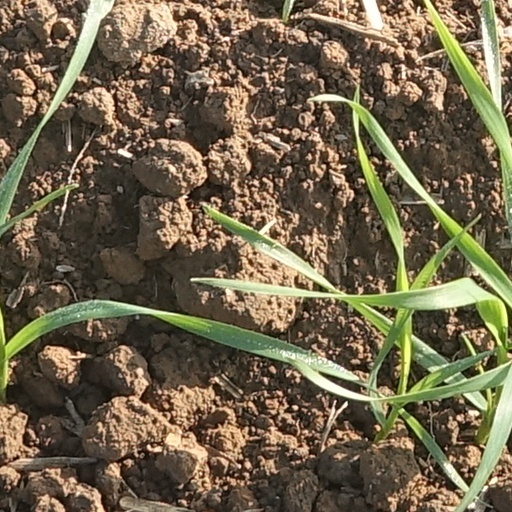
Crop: wheat